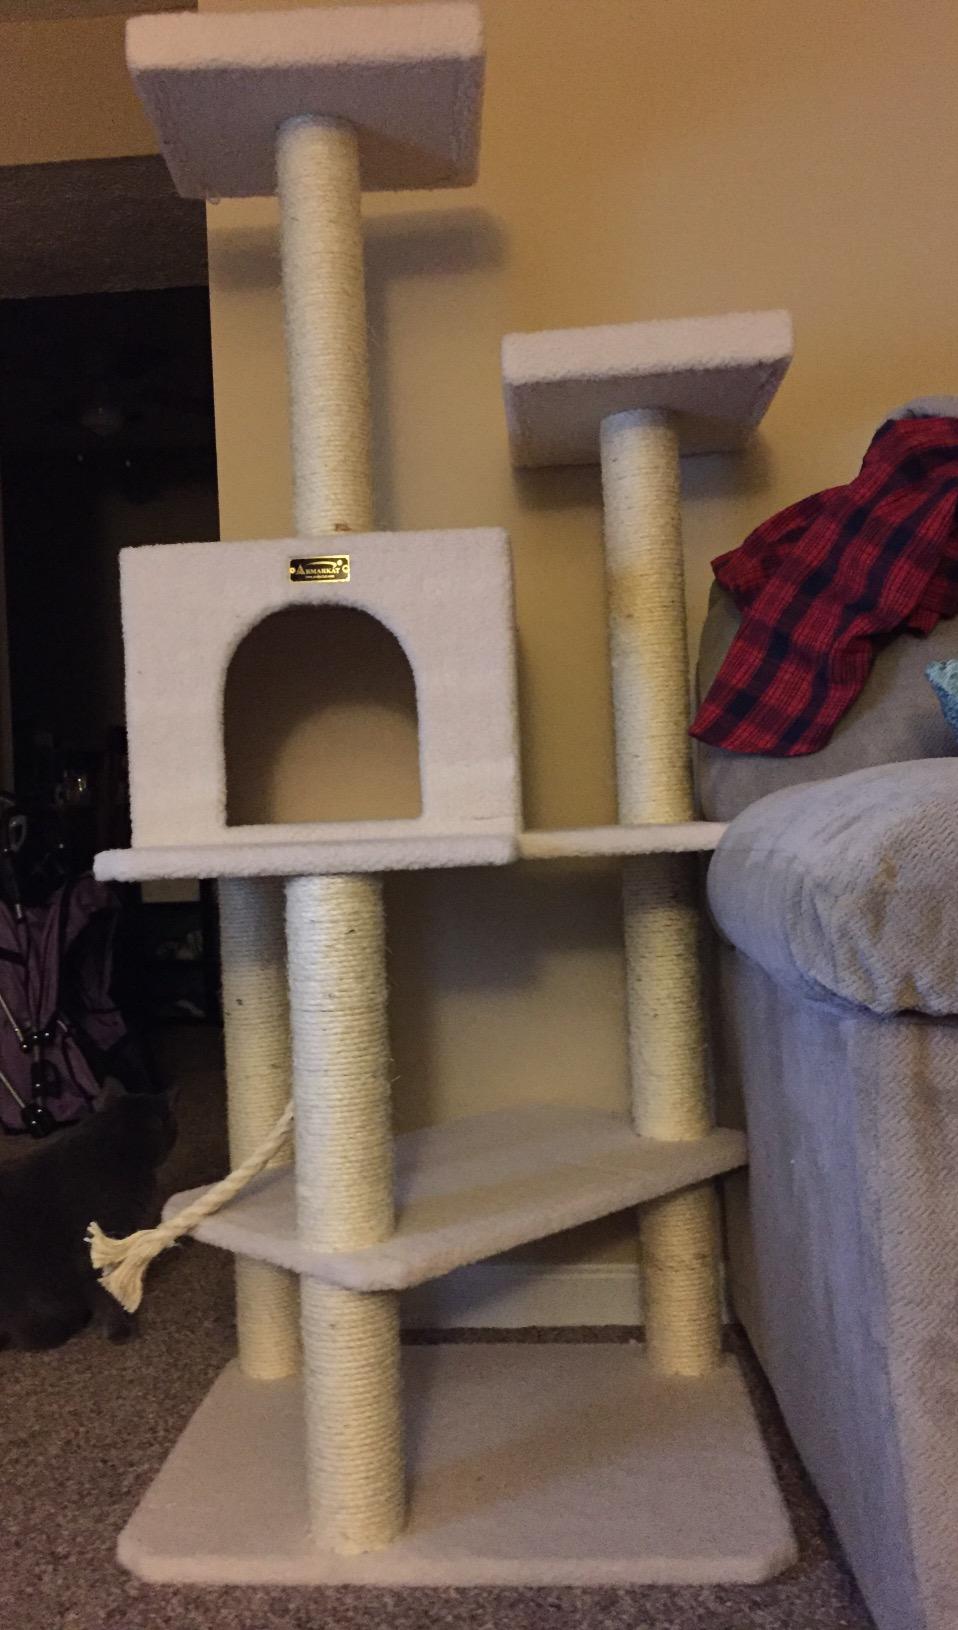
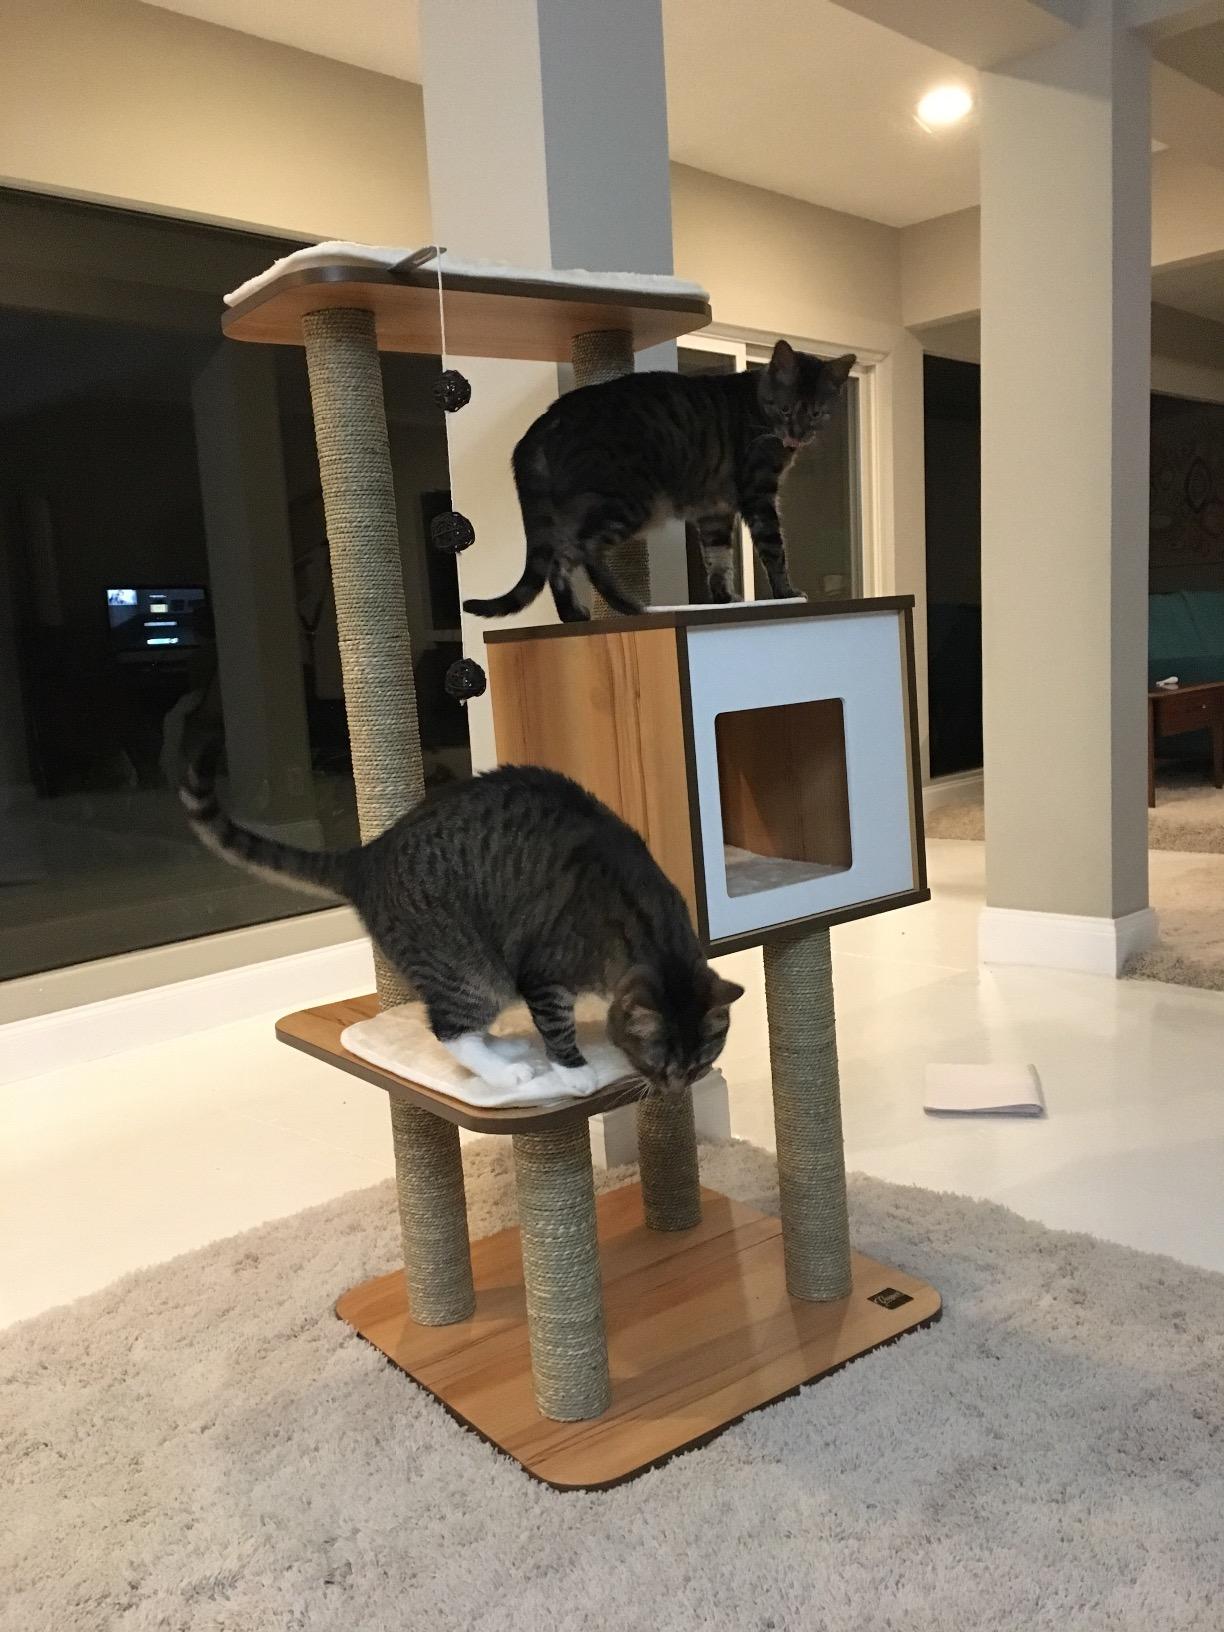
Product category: items_cat tree
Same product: no